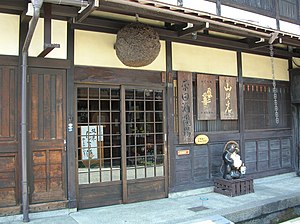
Sake
Sakebryggeri i Takayama
Sake er en alkoholisk drik fra Japan. Drikken laves af ris. På japansk er sake ordet for en hvilken som helst alkoholisk drik, mens ordet for sake er Nihonshu, hvilket betyder japansk sake.